Amiens

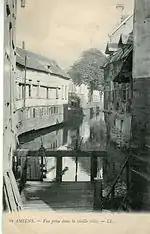
The Somme in the old town at the beginning of the 20th century

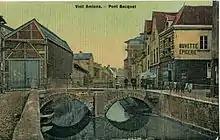
The Becquet Bridge, at the start of the 20th century

The main stem of the River Somme passes through Amiens and is generally benign, except during exceptional floods that can last up to several weeks (such as in spring 2001). It is also, on its southeastern outskirts, close to Camon and Longueau, the confluence with its main tributary on the left bank (to the south), and the Avre. The Selle enters from the northwest of Amiens, with two arms (including the Haute Selle) passing behind the Unicorn Stadium, the exhibition park, the megacity and horse racing track, then passing the end of the "Promenade de la Hotoie" and the zoo of Amiens, and to the right of the water treatment plant, in front of the island Sainte-Aragone, opposite the cemetery of La Madeleine in Amiens.